Celebrity

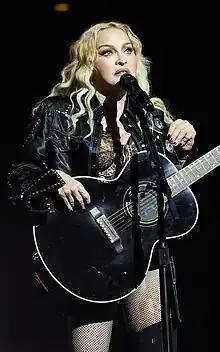
Madonna's groundbreaking music career and business ventures have kept her near the top of the list.

The second half of the century saw television and popular music bring new forms of celebrity, such as the rock star and the pop group, epitomised by Elvis Presley and the Beatles, respectively. John Lennon's highly controversial 1966 quote: "We're more popular than Jesus now", which he later insisted was not a boast, and that he was not in any way comparing himself with Christ, gives an insight into both the adulation and notoriety that fame can bring. Unlike movies, television created celebrities who were not primarily actors; for example, presenters, talk show hosts, and newsreaders. However, most of these are only famous within the regions reached by their particular broadcaster, and only a few such as Oprah Winfrey, Jerry Springer, or David Frost could be said to have broken through into wider stardom. Television also gave exposure to sportspeople, notably Pelé after his emergence at the 1958 FIFA World Cup, with Barney Ronay in "The Guardian" stating, "What is certain is that Pelé invented this game, the idea of individual global sporting superstardom, and in a way that is unrepeatable now."